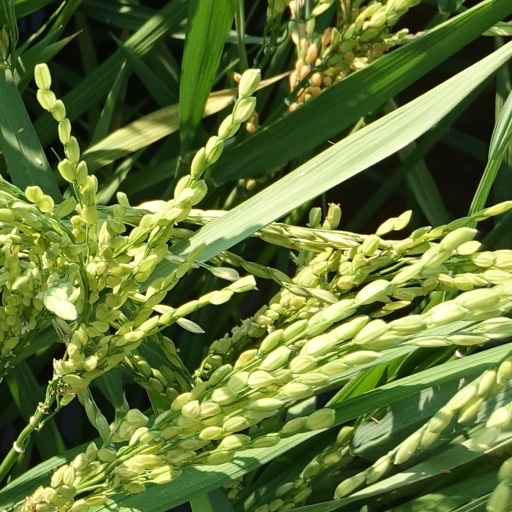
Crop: rice